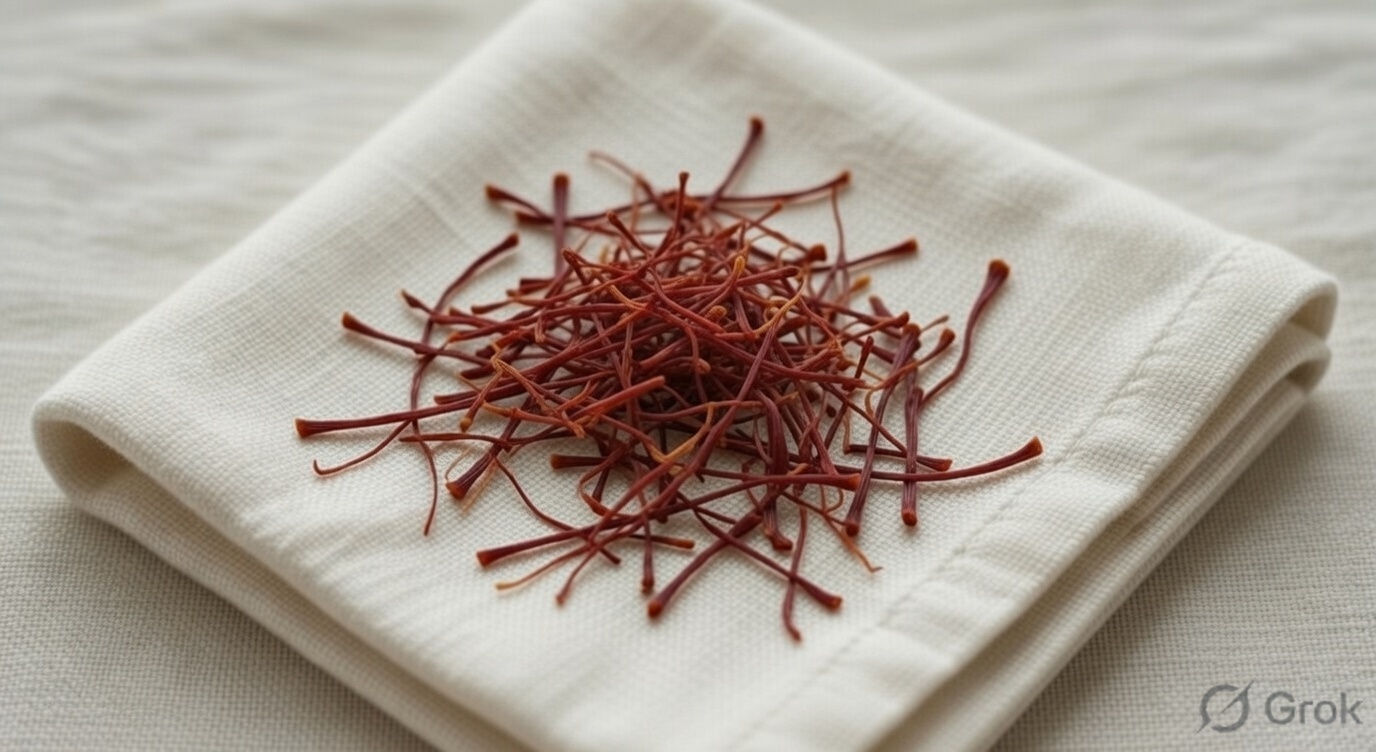
Saffron quality class: mogra